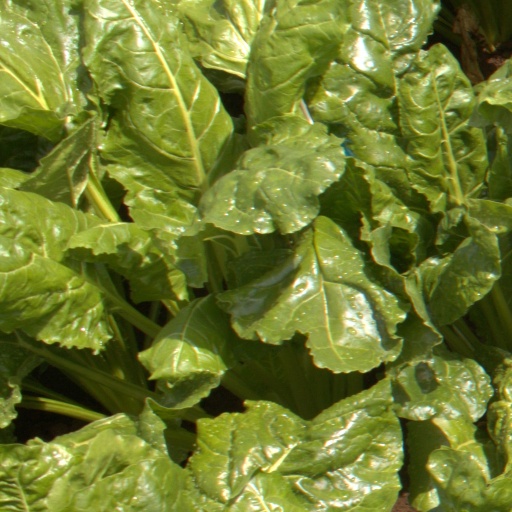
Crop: sugar beet